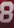
Number: 8